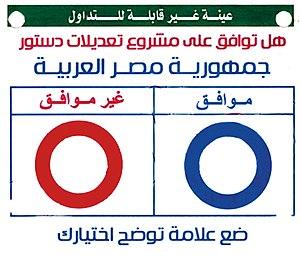
Bulletin de vote utilisé lors du référendum egyptien de 2019
Un référendum constitutionnel a lieu du 20 au 22 avril 2019 en Égypte. La population est amenée à se prononcer sur une révision de la constitution portant notamment sur l'allongement du mandat présidentiel de quatre à six ans, sur le rétablissement du poste de vice-président et sur celui d'un Sénat.